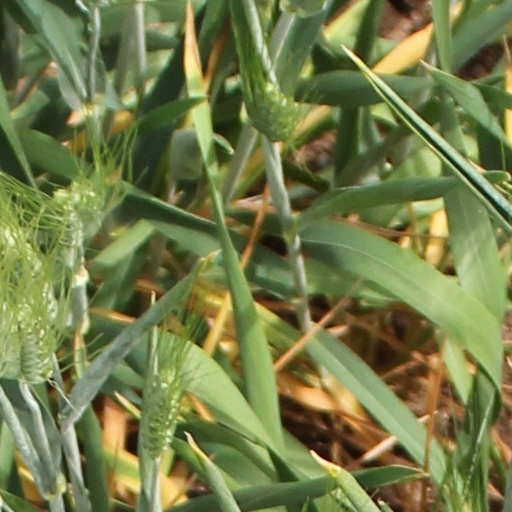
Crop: wheat